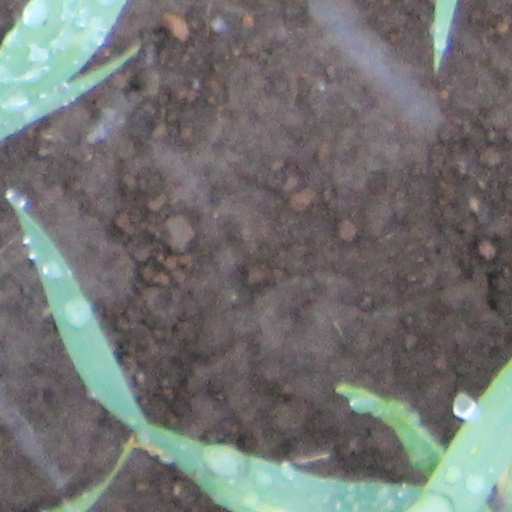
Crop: wheat